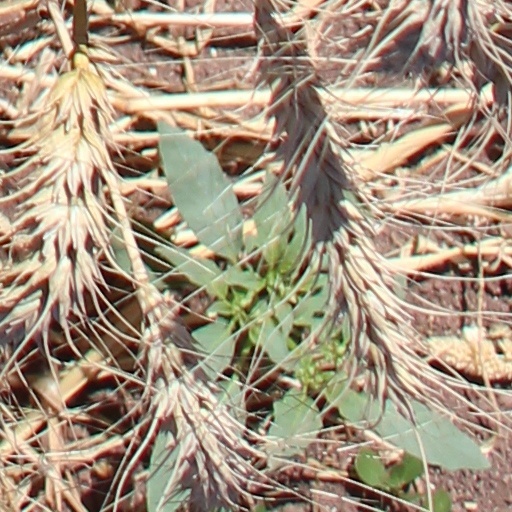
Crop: wheat